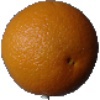
Label: orange